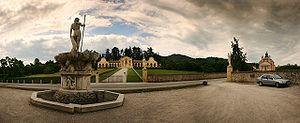
La villa Barbaro dite villa Volpi est une villa veneta conçue par l'architecte Andrea Palladio entre 1550 et 1560 pour les frères Barbaro à Maser, commune italienne de la province de Trévise en Vénétie.
Le tempietto Barbaro est un petit temple situé à Maser, commune de la province de Trévise en Vénétie, conçu par l'architecte Andrea Palladio.